North Manitou Island Lifesaving Station

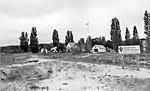
Panorama of district

The North Manitou Island Lifesaving Station is a complex of buildings located on of land on the northeast shoreline of North Manitou Island. The structures in the district date from 1854 to about 1916, and represent a range of historic architectural styles, as well as the three distinct periods of lifesaving history.